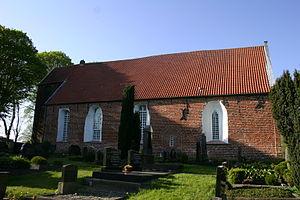
Tergast est un quartier de la commune allemande de Moormerland, dans l'arrondissement de Leer, Land de Basse-Saxe.